Plumbylene

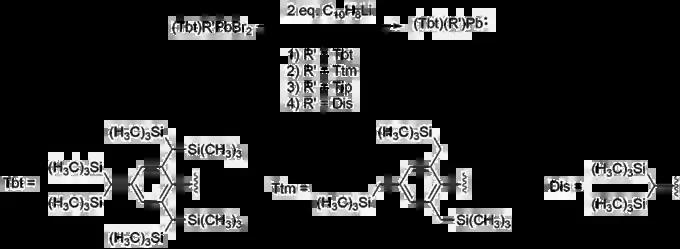
Synthesis of plumbylenes "via" reductive dehalogenation of tetravalent organolead compounds

The bonding and reactivity in plumbylenes are dictated by the inert pair effect, whereby the combination of a widening s–p orbital energy gap as a trend down the group 14 elements and a strong relativistic contraction of the 6s orbital limits sp hybridization. The 6s orbital is deep in energy and inert. Consequently, plumbylenes exclusively have a singlet spin state. They tend to exist in an equilibrium between monomeric and dimeric forms in solution. In contrast carbenes sometimes have a triplet ground state and in all cases readily dimerize.